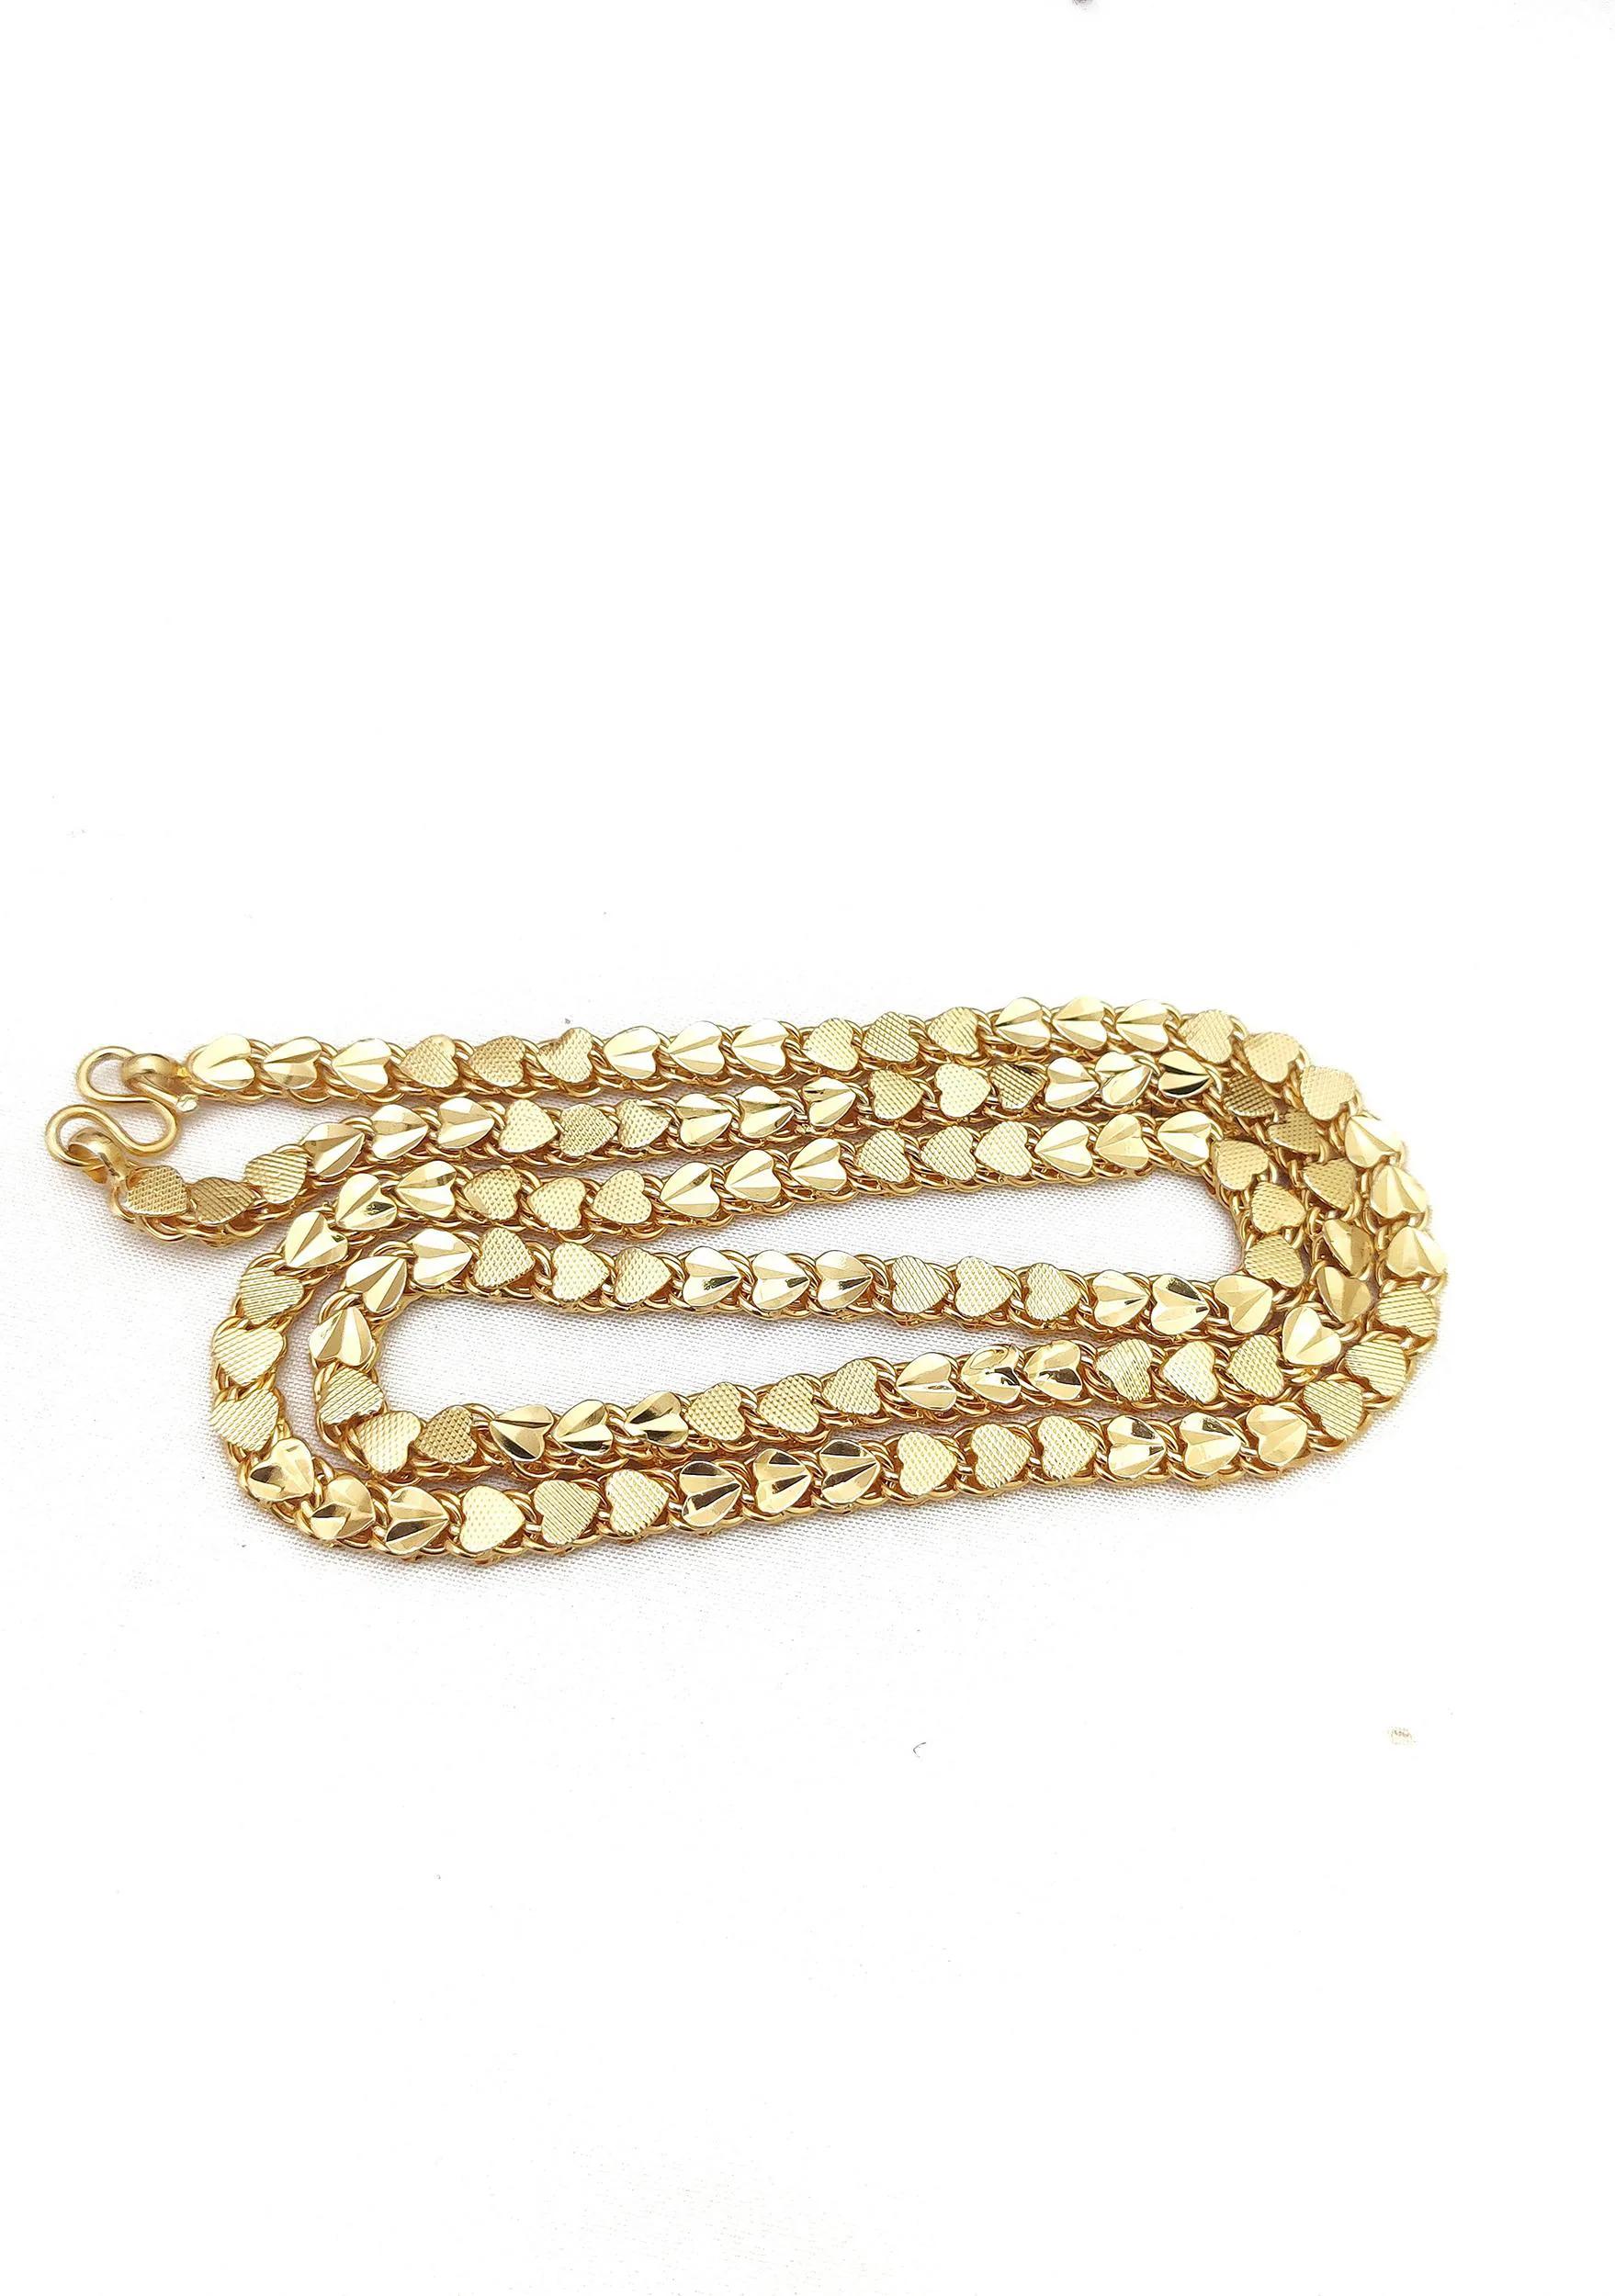
 Hanaa Women Copper 1 Gram Gold Covering Micro Plated Daily Use Chain, 24 inch
Type: Necklaces & Pendants
Brand: Hanaa
Price: Rs. 335
 The Brand of HANAA jewelry comes with the coating of Micro Gold Plating on it, which makes it look similar to real 22-karat jewelry. The Brand Of Hanaa Providing you the premium quality products and Our main intention is to satisfy the customer needs. The product gives you stylish look, traditional and modern. This is the Hottest collection of fashion Jewellery.
Features: Base Material - Copper,Chain Type - Anchor,Clasp Type - S-hook,Chain and Necklace Length - 24 inch,Chain and Necklace Thickness - 1.5 mm
Included: Pack of 1 x 1 Gram Gold Covering Micro Plated Daily Use Chain, 24 inch